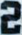
Number: 2